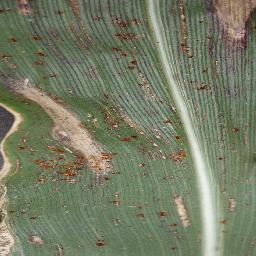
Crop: corn
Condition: (maize)_northern_blight